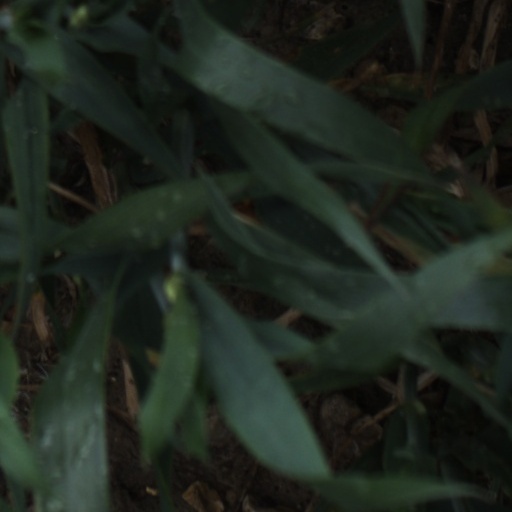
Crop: wheat